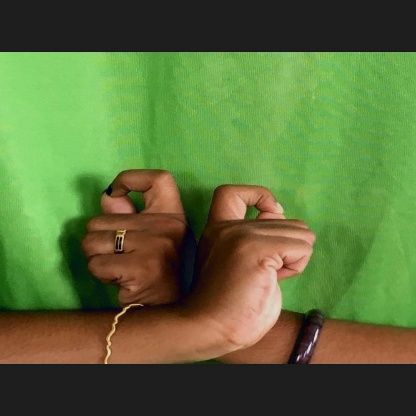
Mudra: Berunda